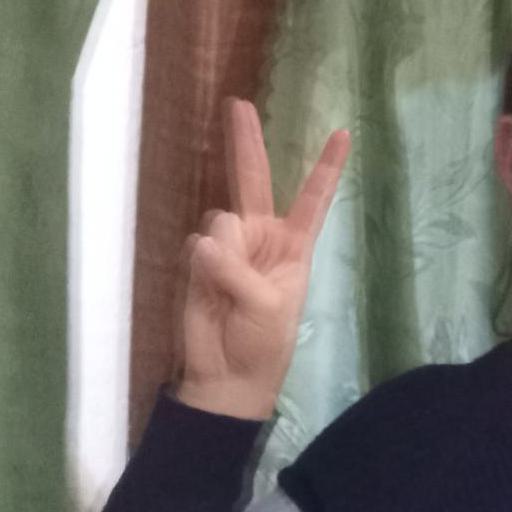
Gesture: peace